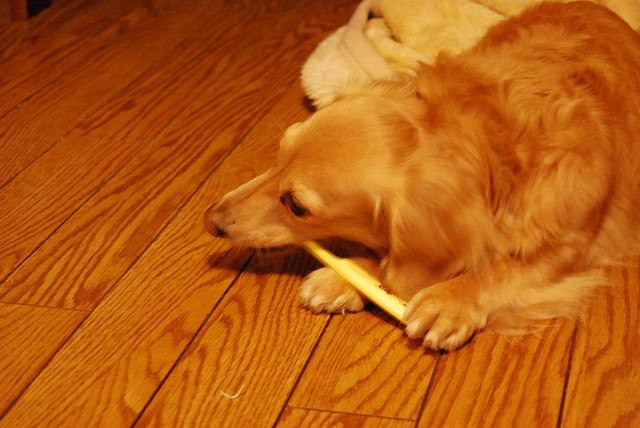
user: Given an image and a question. Answer the question in a short answer. Question: What is this animal's favorite game? Short Answer:
assistant: fetch